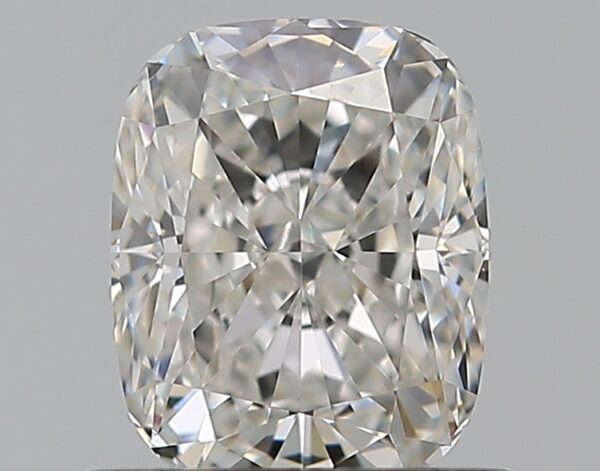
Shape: cushion
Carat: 0.7
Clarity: VVS2
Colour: G
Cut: EX
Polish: EX
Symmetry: EX
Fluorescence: N
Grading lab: GIA
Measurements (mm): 5.71 x 4.59 x 3.2